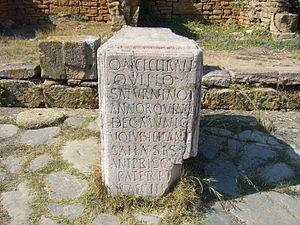
Salé est une ville et commune du Maroc, chef-lieu de la préfecture de Salé, au sein de la région de Rabat-Salé-Kénitra. Elle est située au bord de l'océan Atlantique, sur la rive droite de l'embouchure du Bouregreg, en face de la capitale nationale Rabat. Ceci explique que les deux villes soient parfois qualifiées de « villes jumelles », mais chacune dispose de ses traditions et de son histoire propres. En 2014, la commune comptait 982 163 habitants. Salé est reliée à Rabat par plusieurs ponts dont le pont Hassan II est le plus utilisé.
Habité dès la préhistoire par des populations berbères, le Maroc et son territoire ont connu des peuplements phéniciens, carthaginois, romains, vandales, byzantins et arabes. C'est en 788, lors de son exil qu'Idris Iᵉʳ, fuyant les persécutions du califat des Abbassides, a donné naissance à un État dans le Maghreb al-Aqsa. Depuis, le Maroc a toujours gardé, si ce n'est une indépendance absolue, du moins une très forte autonomie.
Sala Colonia est une antique ville romaine de la Maurétanie tingitane. Établie dans l'actuel Maroc, à l'emplacement d'un ancien comptoir phénicien, sur la rive sud de l'embouchure du Bouregreg, elle fut d'abord une cité pérégrine, puis un municipe et enfin une colonie. Le site archéologique du Chellah, qui fait partie de la ville contemporaine de Rabat, en comporte des vestiges, dont l'existence était connue des Européens depuis au moins le XVIIIᵉ siècle mais qui, du fait de la proximité immédiate de la nécropole mérinide, était interdit d'accès aux non-musulmans et ne fut fouillé pour la première fois qu'en 1929.